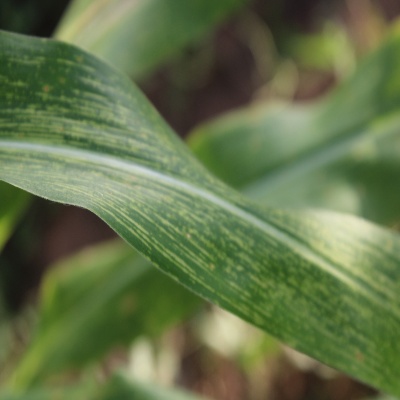
Crop: Maize
Condition: streak virus